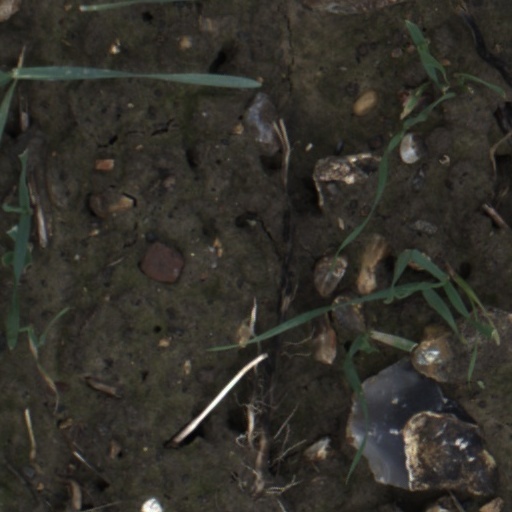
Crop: wheat